Coldplay

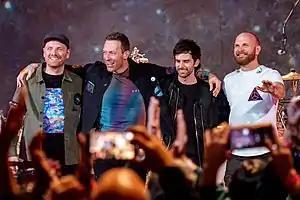
Coldplay at Broadcasting House in 2021. From left to right: Jonny Buckland, Chris Martin, Guy Berryman and Will Champion.

Coldplay are a British rock band formed in London in 1997. They consist of vocalist and pianist Chris Martin, guitarist Jonny Buckland, bassist Guy Berryman, drummer and percussionist Will Champion, and manager Phil Harvey. They are best known for their live performances, and their impact on popular culture through their music, advocacy and achievements.